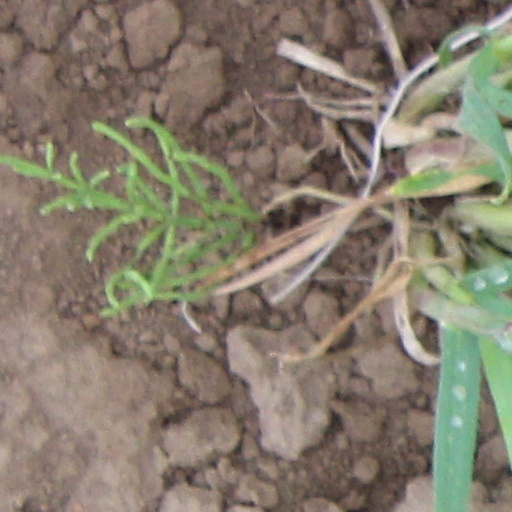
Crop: wheat